Fred Gehrke

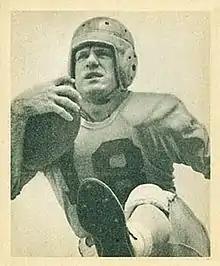
Gehrke on a 1948 Bowman football card

Clarence Fred Gehrke (April 24, 1918 – February 9, 2002) was an American football player and executive. He played in the National Football League (NFL) for the Cleveland / Los Angeles Rams, San Francisco 49ers and Chicago Cardinals from 1940 through 1950. To boost team morale, Gehrke designed and painted the Los Angeles Rams logo in 1948, which was the first painted on the helmets of an NFL team. He later served as the general manager of the Denver Broncos from 1977 through 1981. He is the great-grandfather of Milwaukee Brewers left fielder and 2018 NL MVP Christian Yelich.